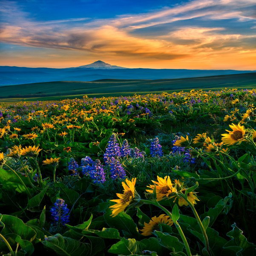
sunset overlooking river and mt .